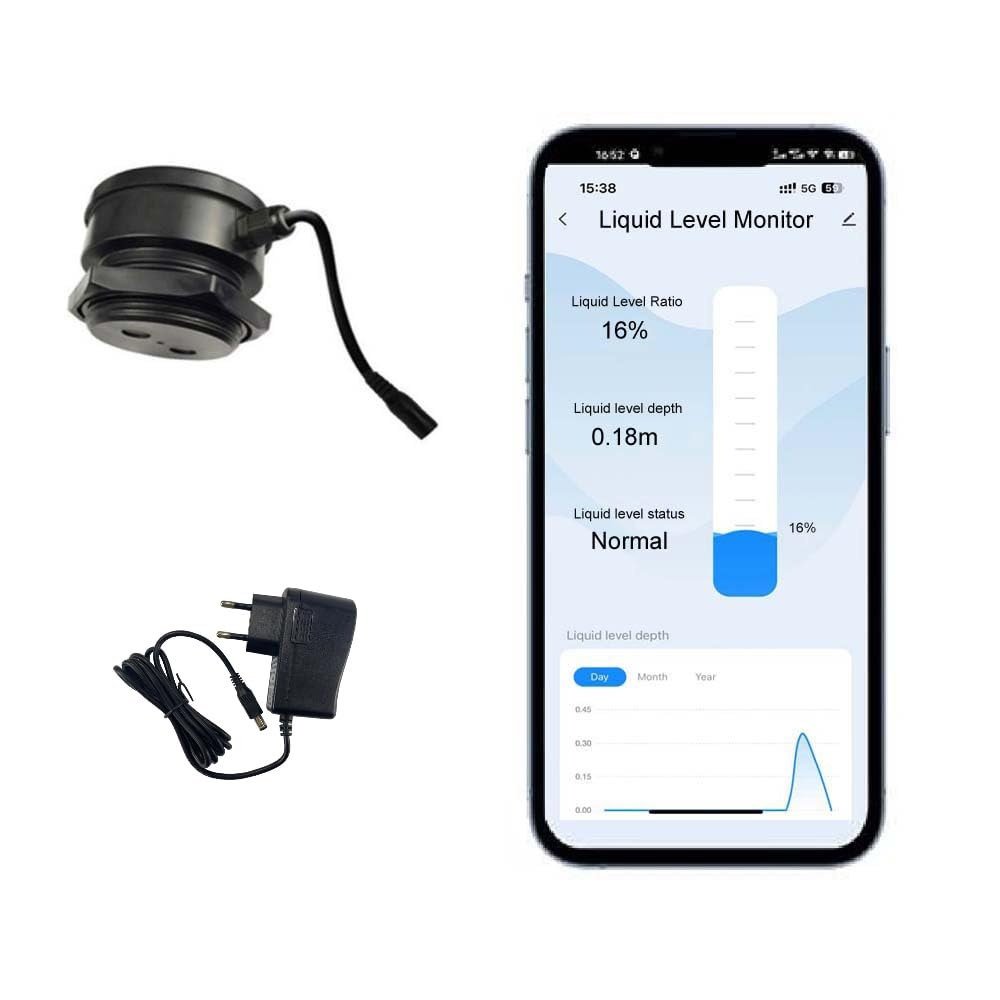
1 x RAW Customer Returns EPTTECH TLC2206 Tuya Smart Life Mobile App Wireless WIFI Remote Real-time Ultrasonic Reminder Outdoor Waterproof IP67 Liquid Oil Tanks Oil Level Monitoring Sensor Controller Alarm Indicator - RRP €62.0
Download Manifest: HERE Title Qty Unit Price Total Price ASIN EAN EPTTECH TLC2206 Tuya Smart Life Mobile App Wireless WIFI Remote Real-time Ultrasonic Reminder Outdoor Waterproof IP67 Liquid Oil Tanks Oil Level Monitoring Sensor Controller Alarm Indicator 1 €62.0 €62.0 B0CDPDPRJH 735373997045
Brand: Jobalots
Category: Hardware > Tools > Measuring Tools & Sensors > Flow Meters & Controllers